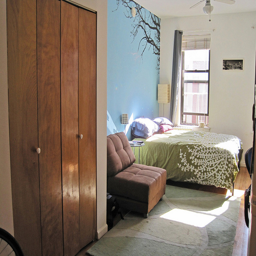
The bed is next to a small couch.
A bed with a chair, closet, rug and a window.
Chair sits between the closet and the bed by the window
A chair is sitting next to the made bed and cabinets.
A bedroom has a tree painting on the wall.